Thomas Thursby (d. 1543)

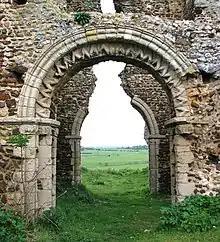
The Ruined Church of St James in Bawsey

Before 31 May 1527 Thomas Thursby bought the manor of Ashwicken. Ashwicken had previously belonged to another branch of the Thursby family, the grandson of his uncle Robert Thursby, his cousin also named Thomas Thursby (1498–1532). This other branch migrated to Essex.